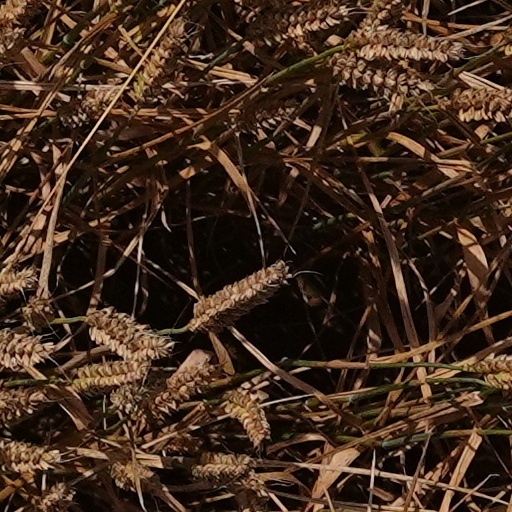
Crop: wheat